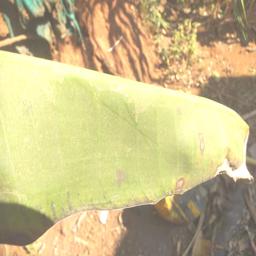
Label: MALBHOG LEAF